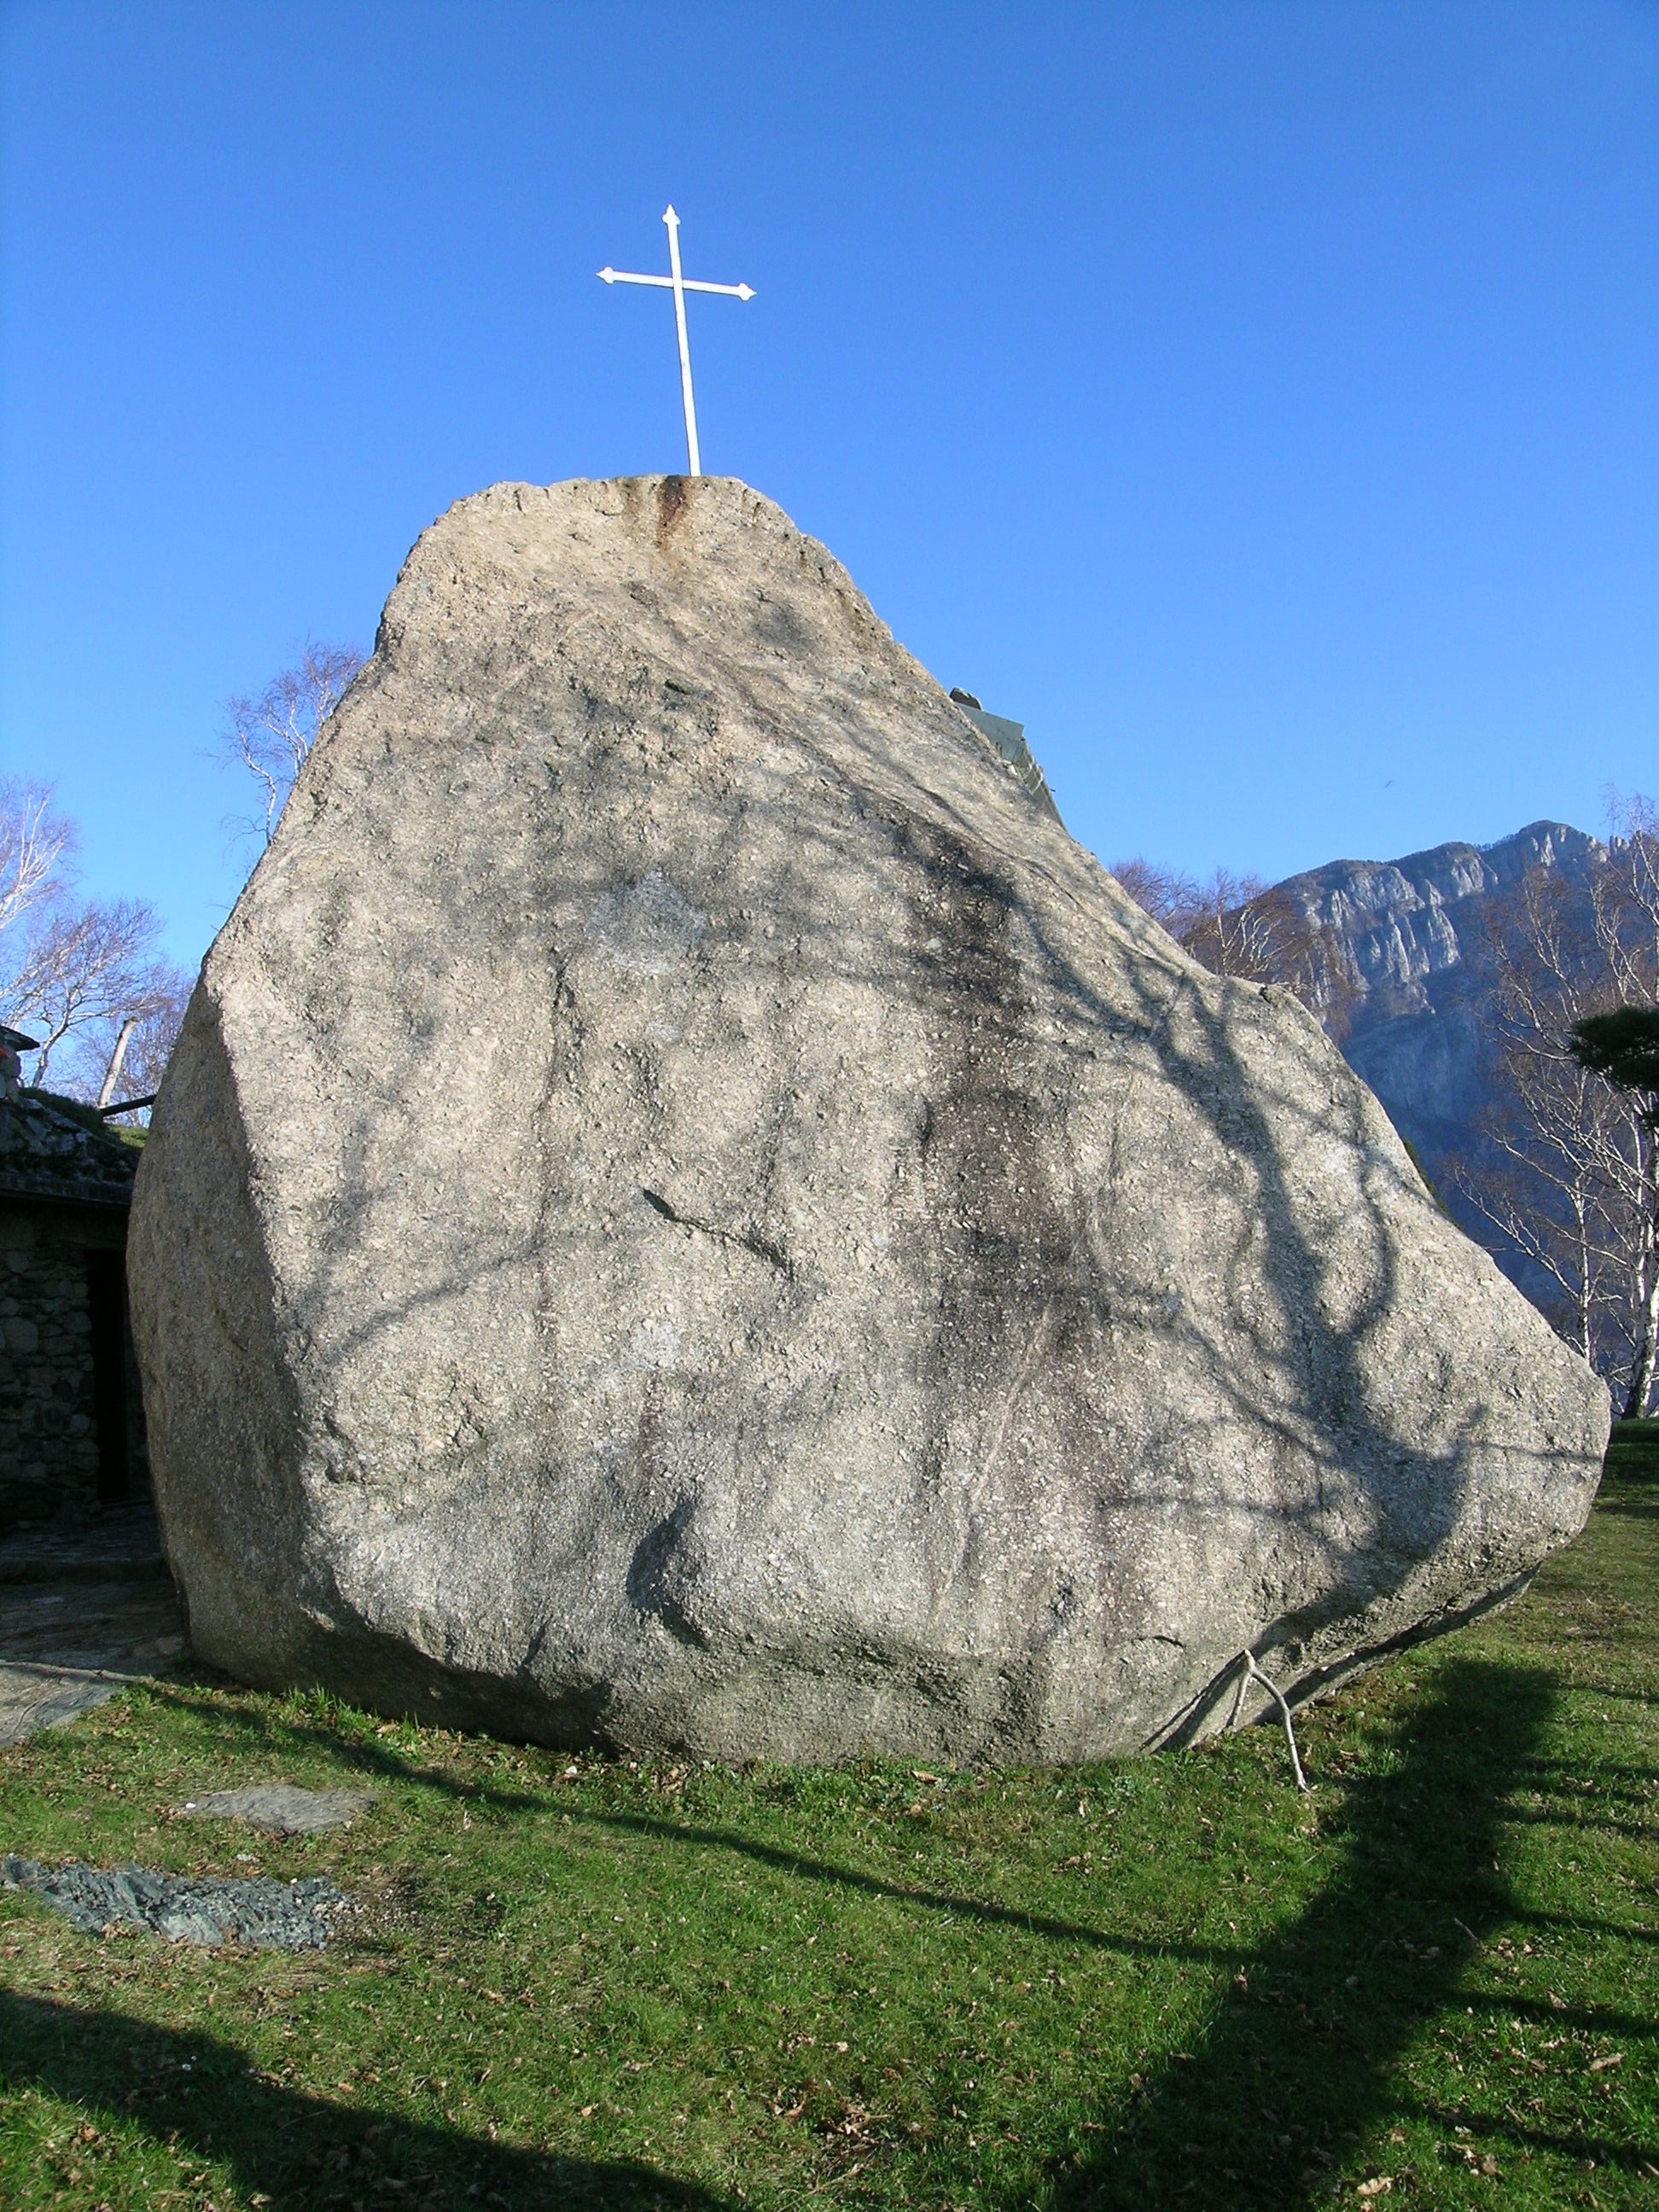
rock, mountain, mountain range, monument, cliff, italy, terrain, ridge, geology, alps, boulder, mountainous landforms, valmadrera, boulder praguda